Sergei Bobokhov

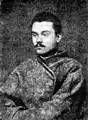

Sergei Nikolaevich Bobokhov (1858 – 16 November 1889) was a Russian revolutionary, who committed suicide as a protest against the flogging of woman comrade in Siberia.